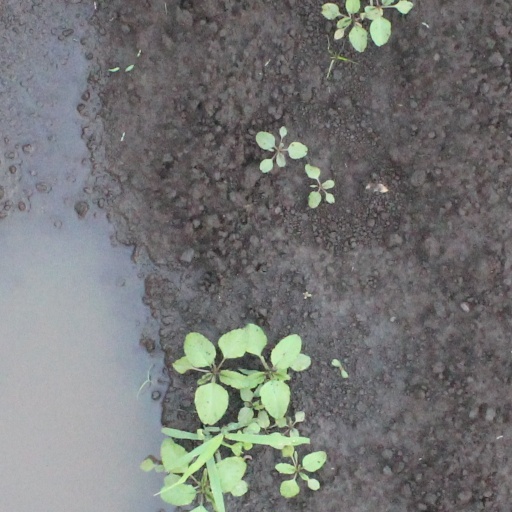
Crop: soybean